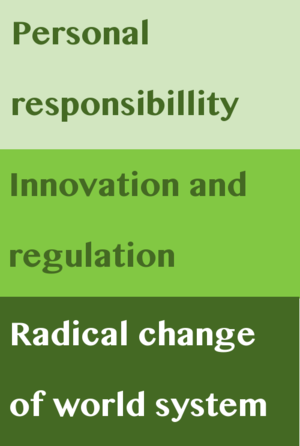
L'environnementalisme vert vif est une idéologie fondée sur la conviction que la convergence du changement technologique et de l'innovation sociale constitue la voie la plus réussie vers le développement durable.